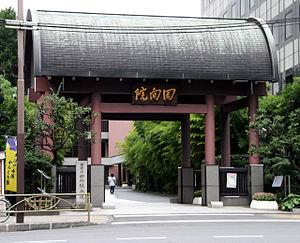
Le Ekō-in, aussi connu sous le nom de Honjo Ekō-in, est un temple bouddhiste de la Terre pure situé à Ryōgoku, Tokyo. Le nom formel du temple est Shoshuzan Muen-ji Ekōin, renvoyant au principe fondateur du Pariṇāmanā, c'est-à-dire la propagation de la bienveillance du bouddha Amida à toutes les âmes de tous les êtres vivants.